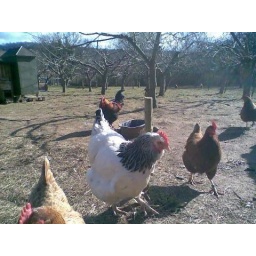
Mrs.Muppet in her new home with chicken friends in Sue's orchard